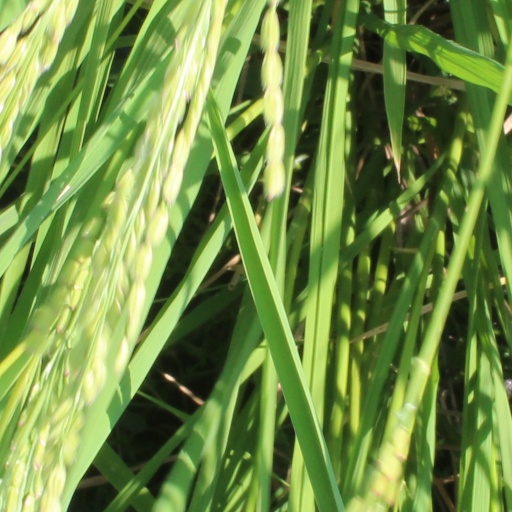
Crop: rice